East Midlands Oil Province

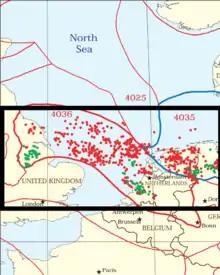
Southern North Sea Basin

The largest field in the province is the Welton oil field, near Lincoln. It is the second largest onshore oil field in the UK.